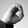
ASL letter: O